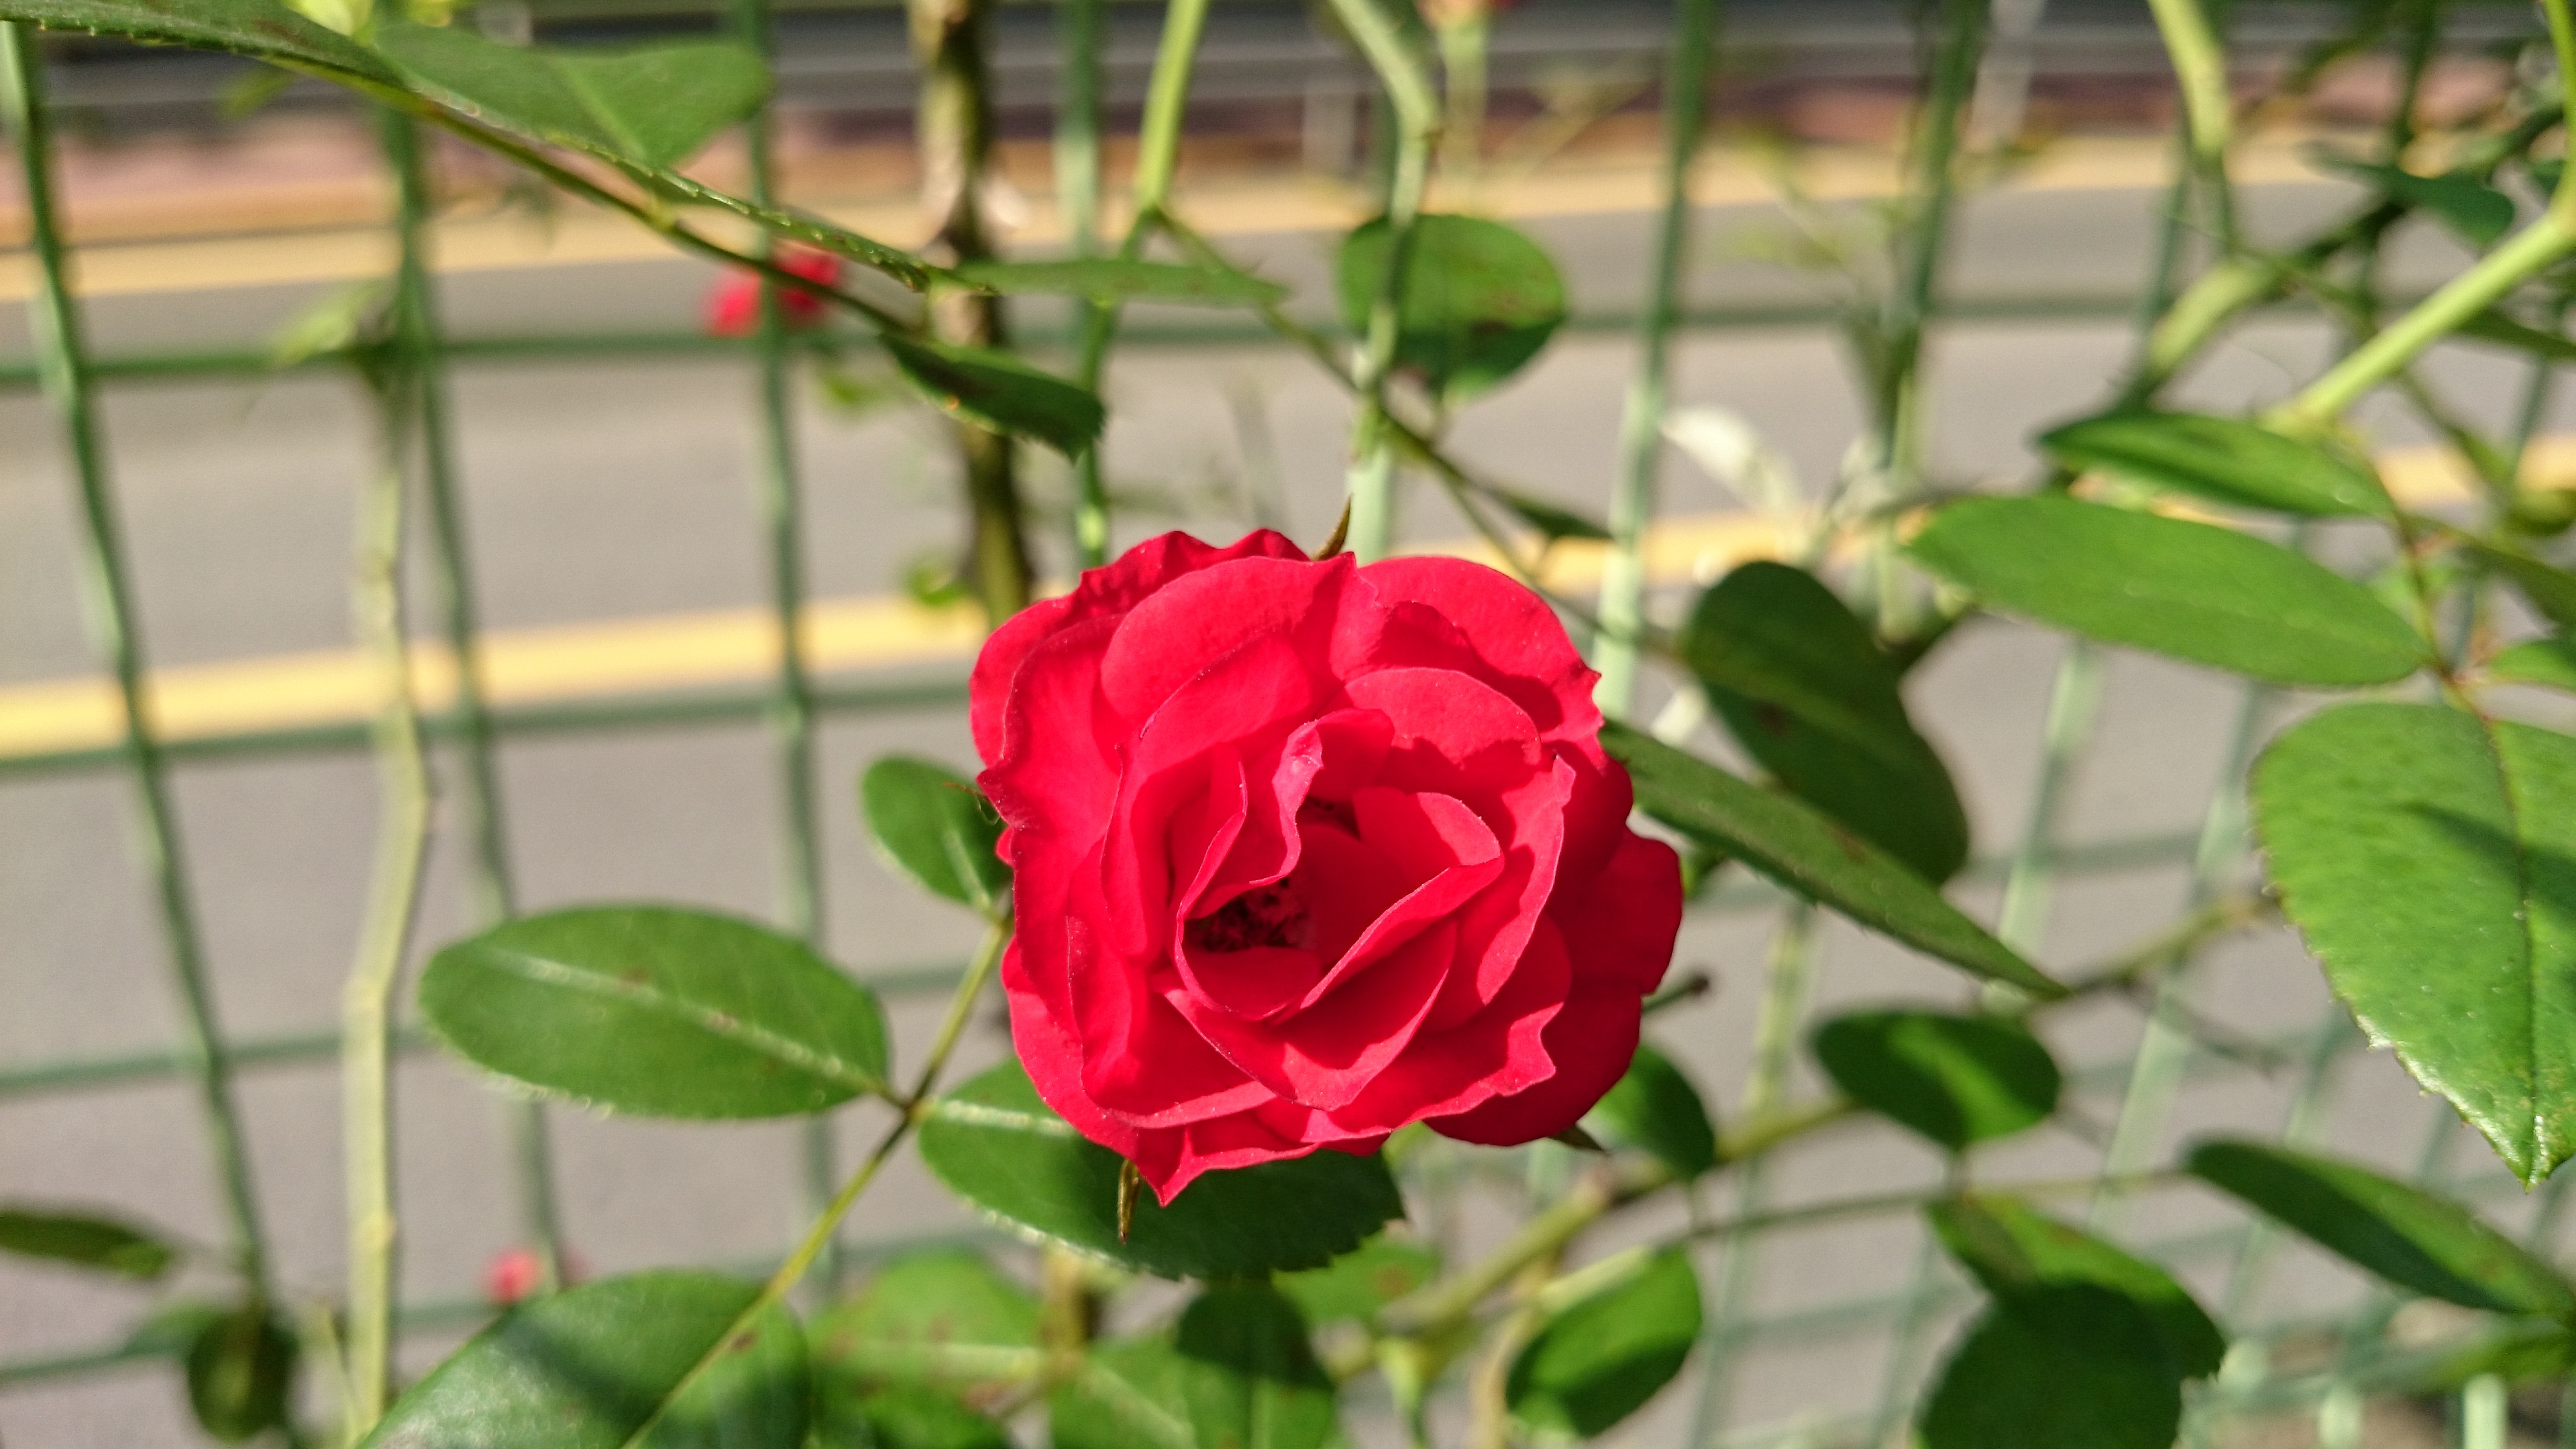
plant, flower, petal, love, rose, green, red, color, botany, flora, flowering plant, garden roses, rose family, land plant, rose order